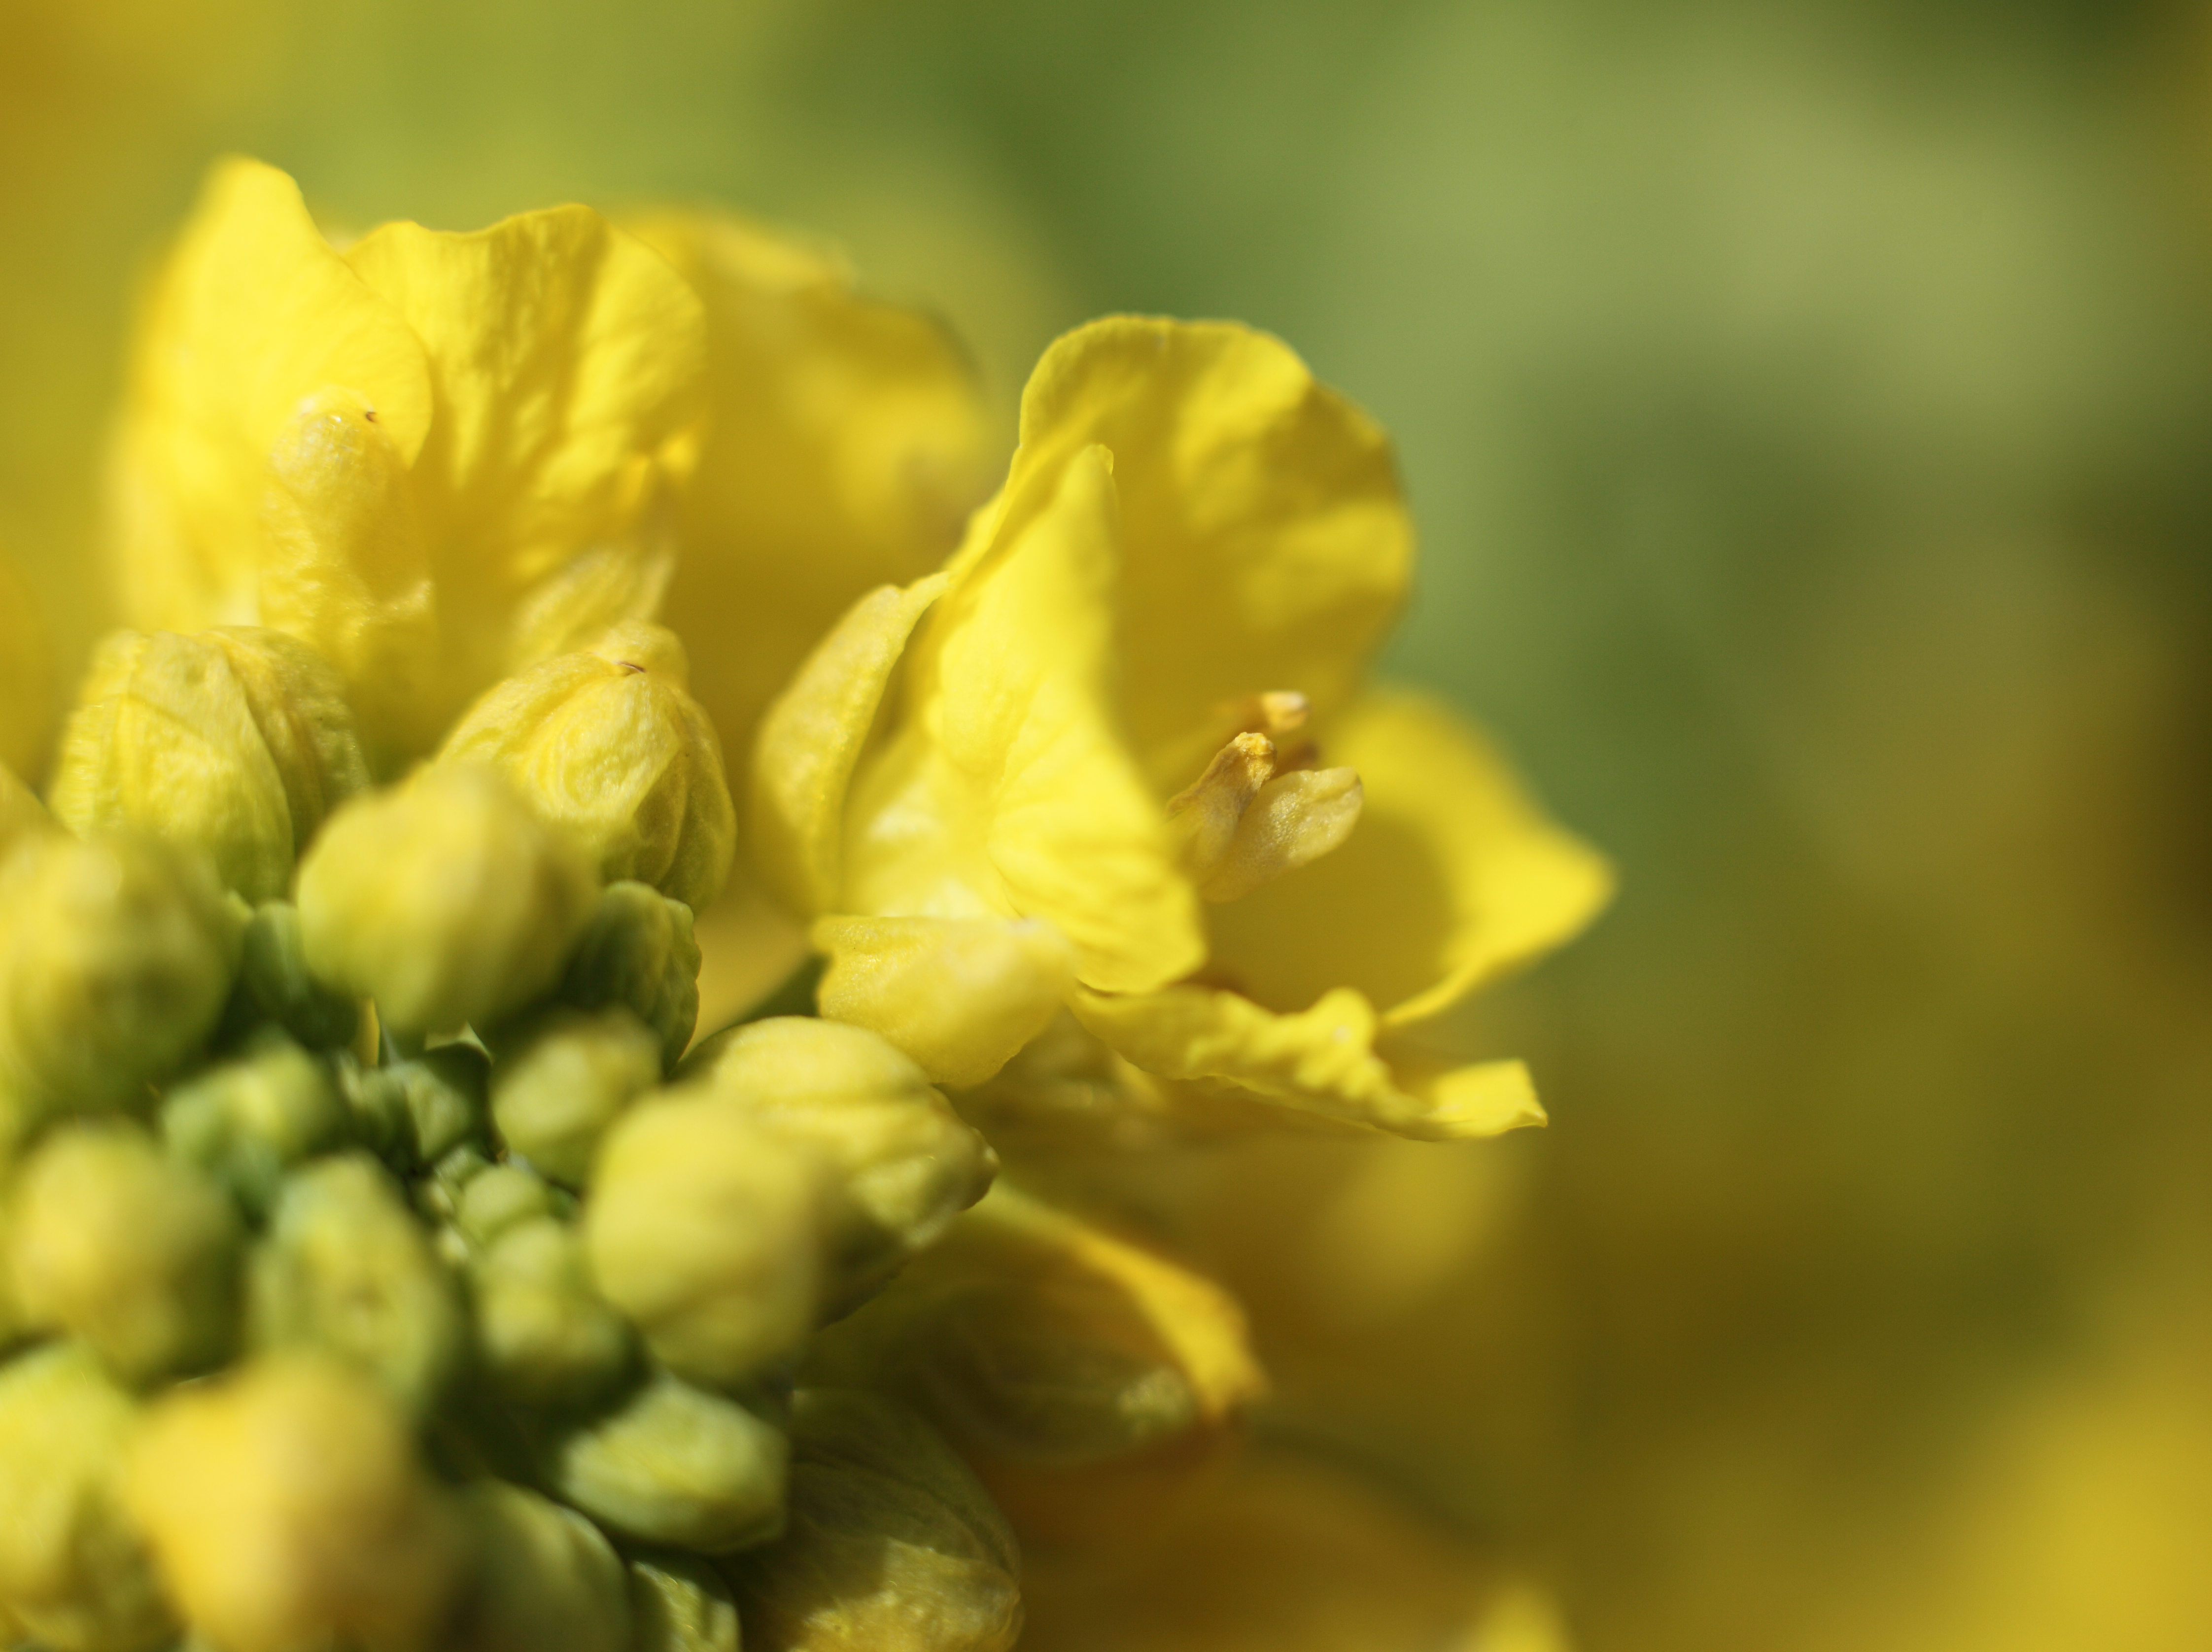
nature, blossom, plant, photography, sunlight, flower, petal, wild, food, green, high, produce, yellow, flora, rapeseed, wildflower, close up, 5d, hires, bud, markii, brassica, hi, res, resolution, turnip, rapa, nippooleifera, macro photography, flowering plant, plant stem, land plant, mustard plant